Colombianization of Leticia, Putumayo and Caquetá

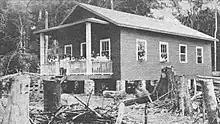
First Colombian public school in Leticia (1932).

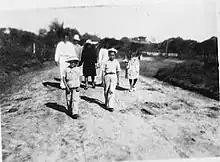
Street in Leticia, circa 1946.

After the armistice of 1933, Colombia began infrastructure and urban planning works in the small hamlet of Leticia. The recent conflict had aroused real interest in the area, represented in the true beginning of the "Colombianization" of those areas.